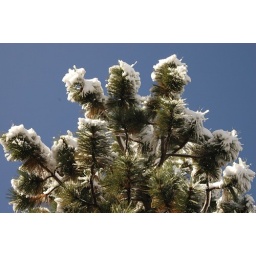
Snow caps a pine tree in Boulder, CO.